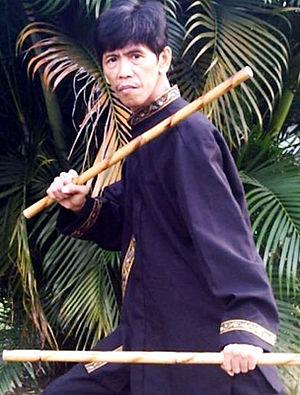
Les symboles nationaux des Philippines, comme définis dans l’acte républicain nᵒ 8491 de 1998, incarnent les idéaux et traditions nationaux et expriment les principes de souveraineté et de solidarité nationale. Les symboles officiellement cités dans la loi sont le drapeau national, les armoiries, l’hymne national, et la devise. De plus, la Constitution établit le filipino comme langue nationale du pays. Cinq autres symboles nationaux ont été reconnus séparément par d’autres lois ou décrets : la sampaguita comme fleur nationale, le narra comme arbre national, l’aigle des Philippines comme oiseau national, la perle des Philippines comme gemme nationale et l’arnis comme sport et art martial national.